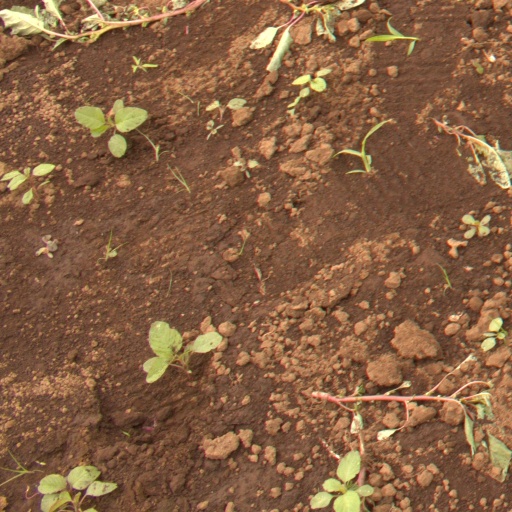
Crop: soybean